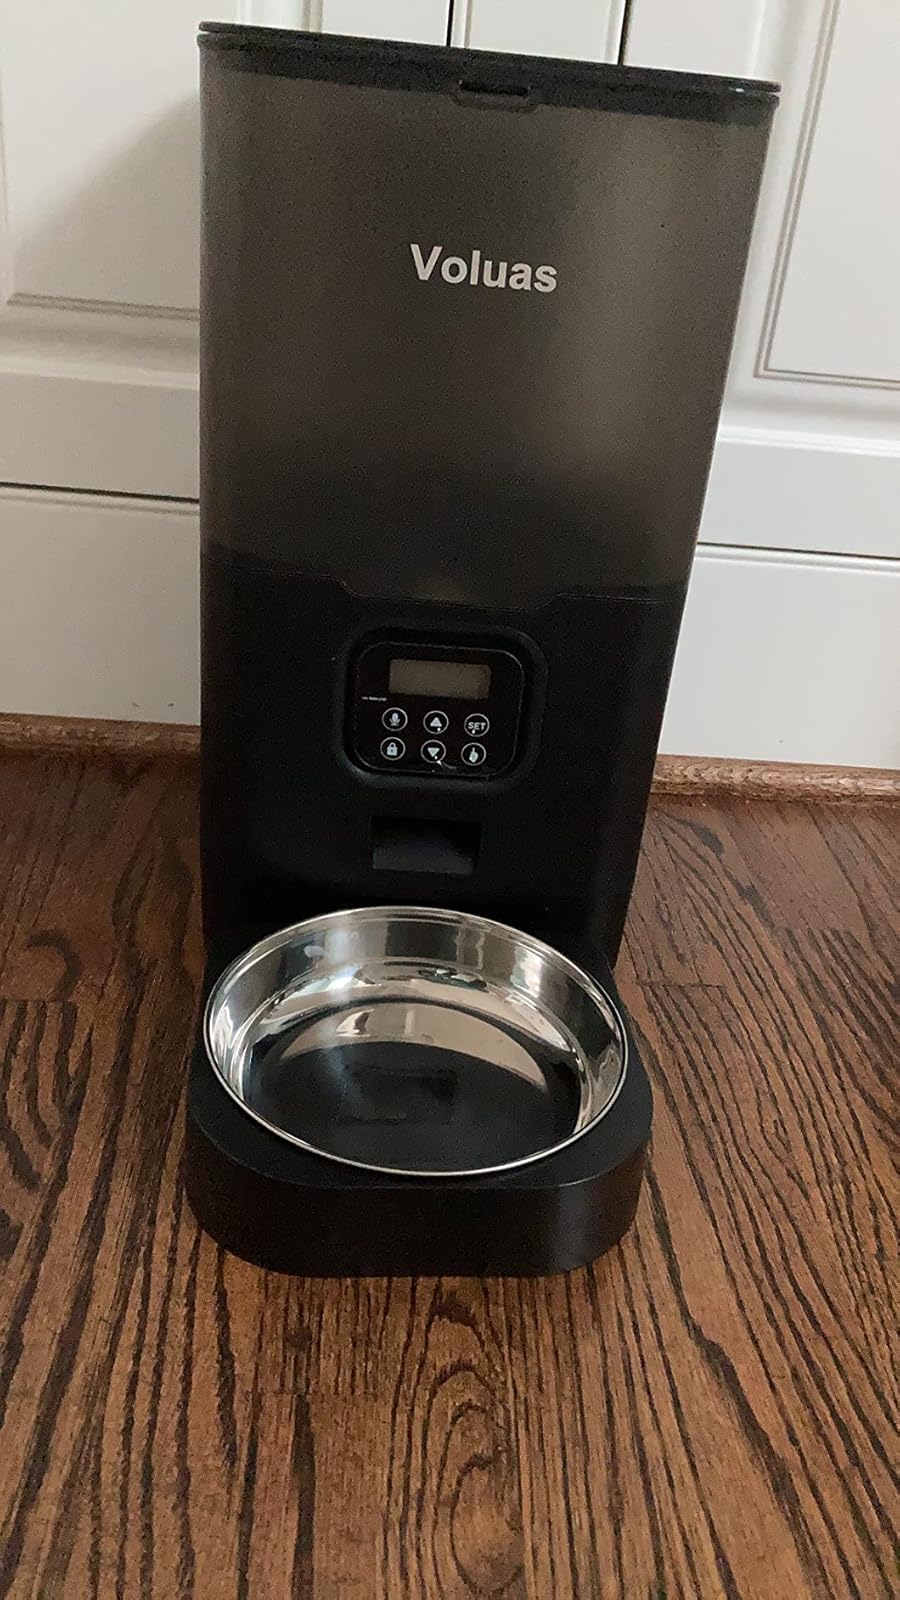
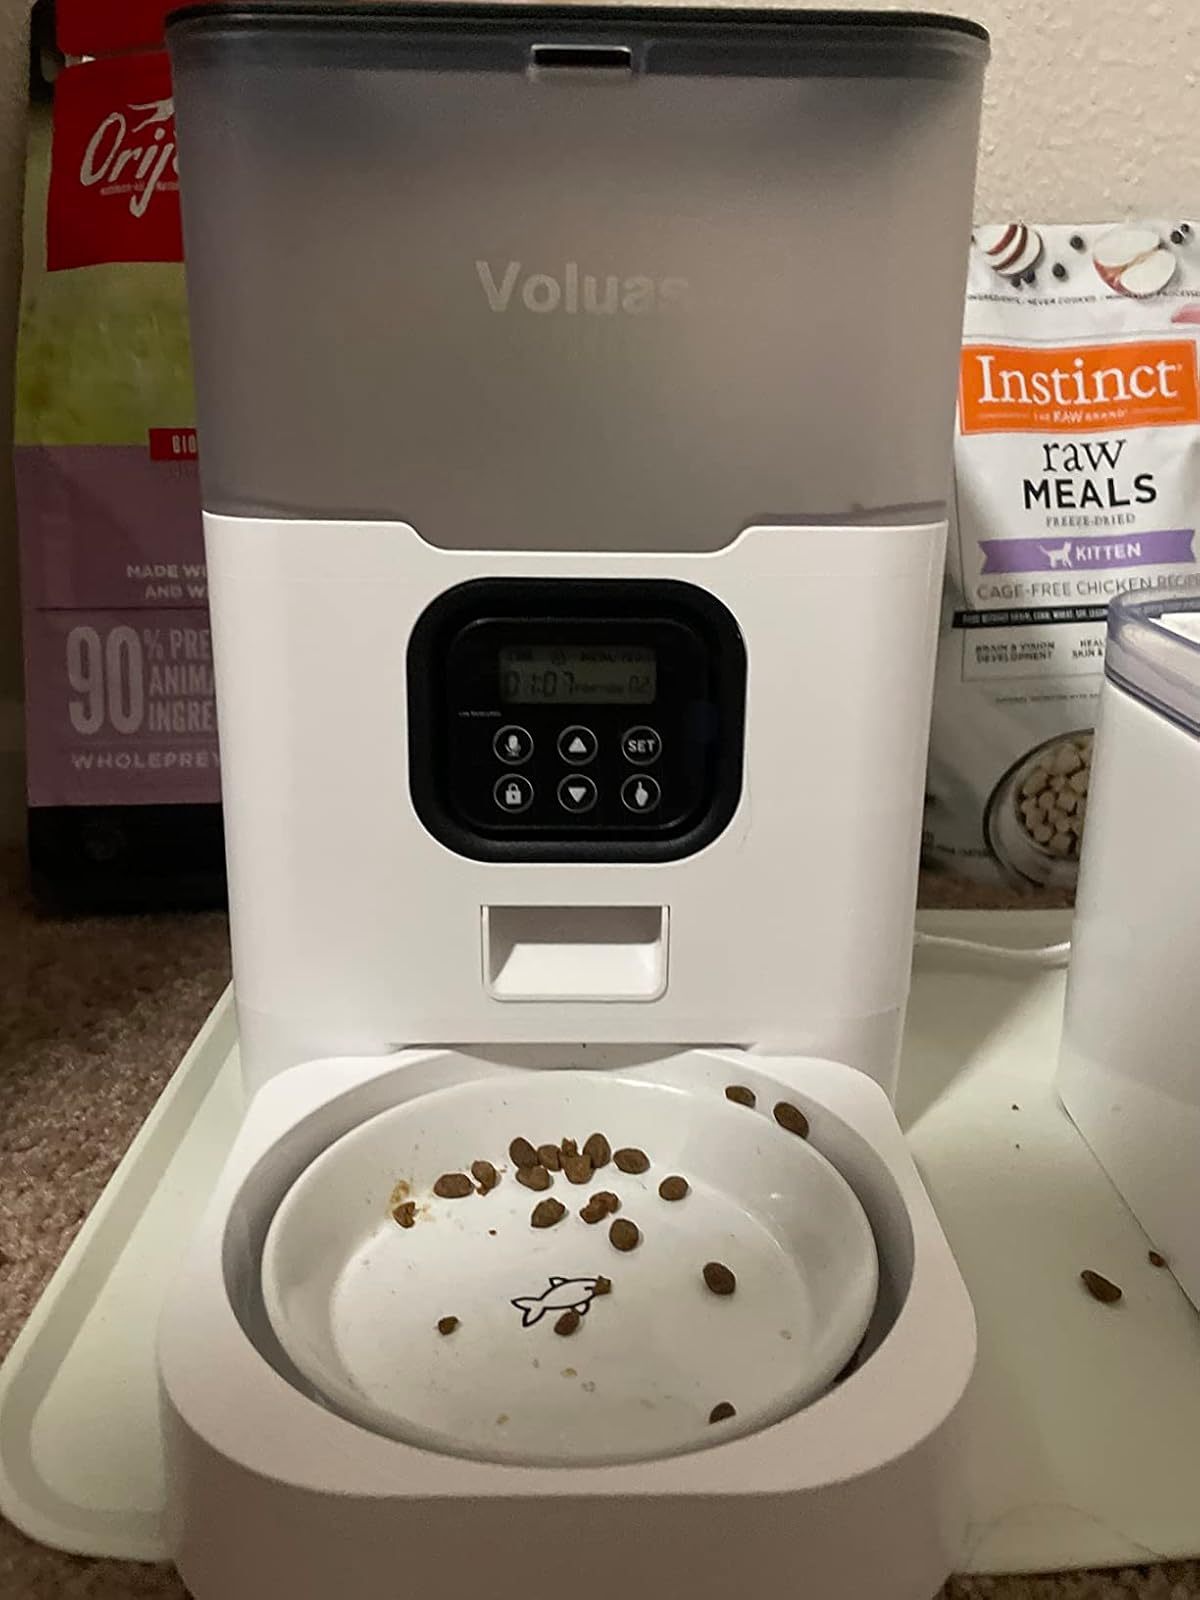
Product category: items_feeder
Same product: no